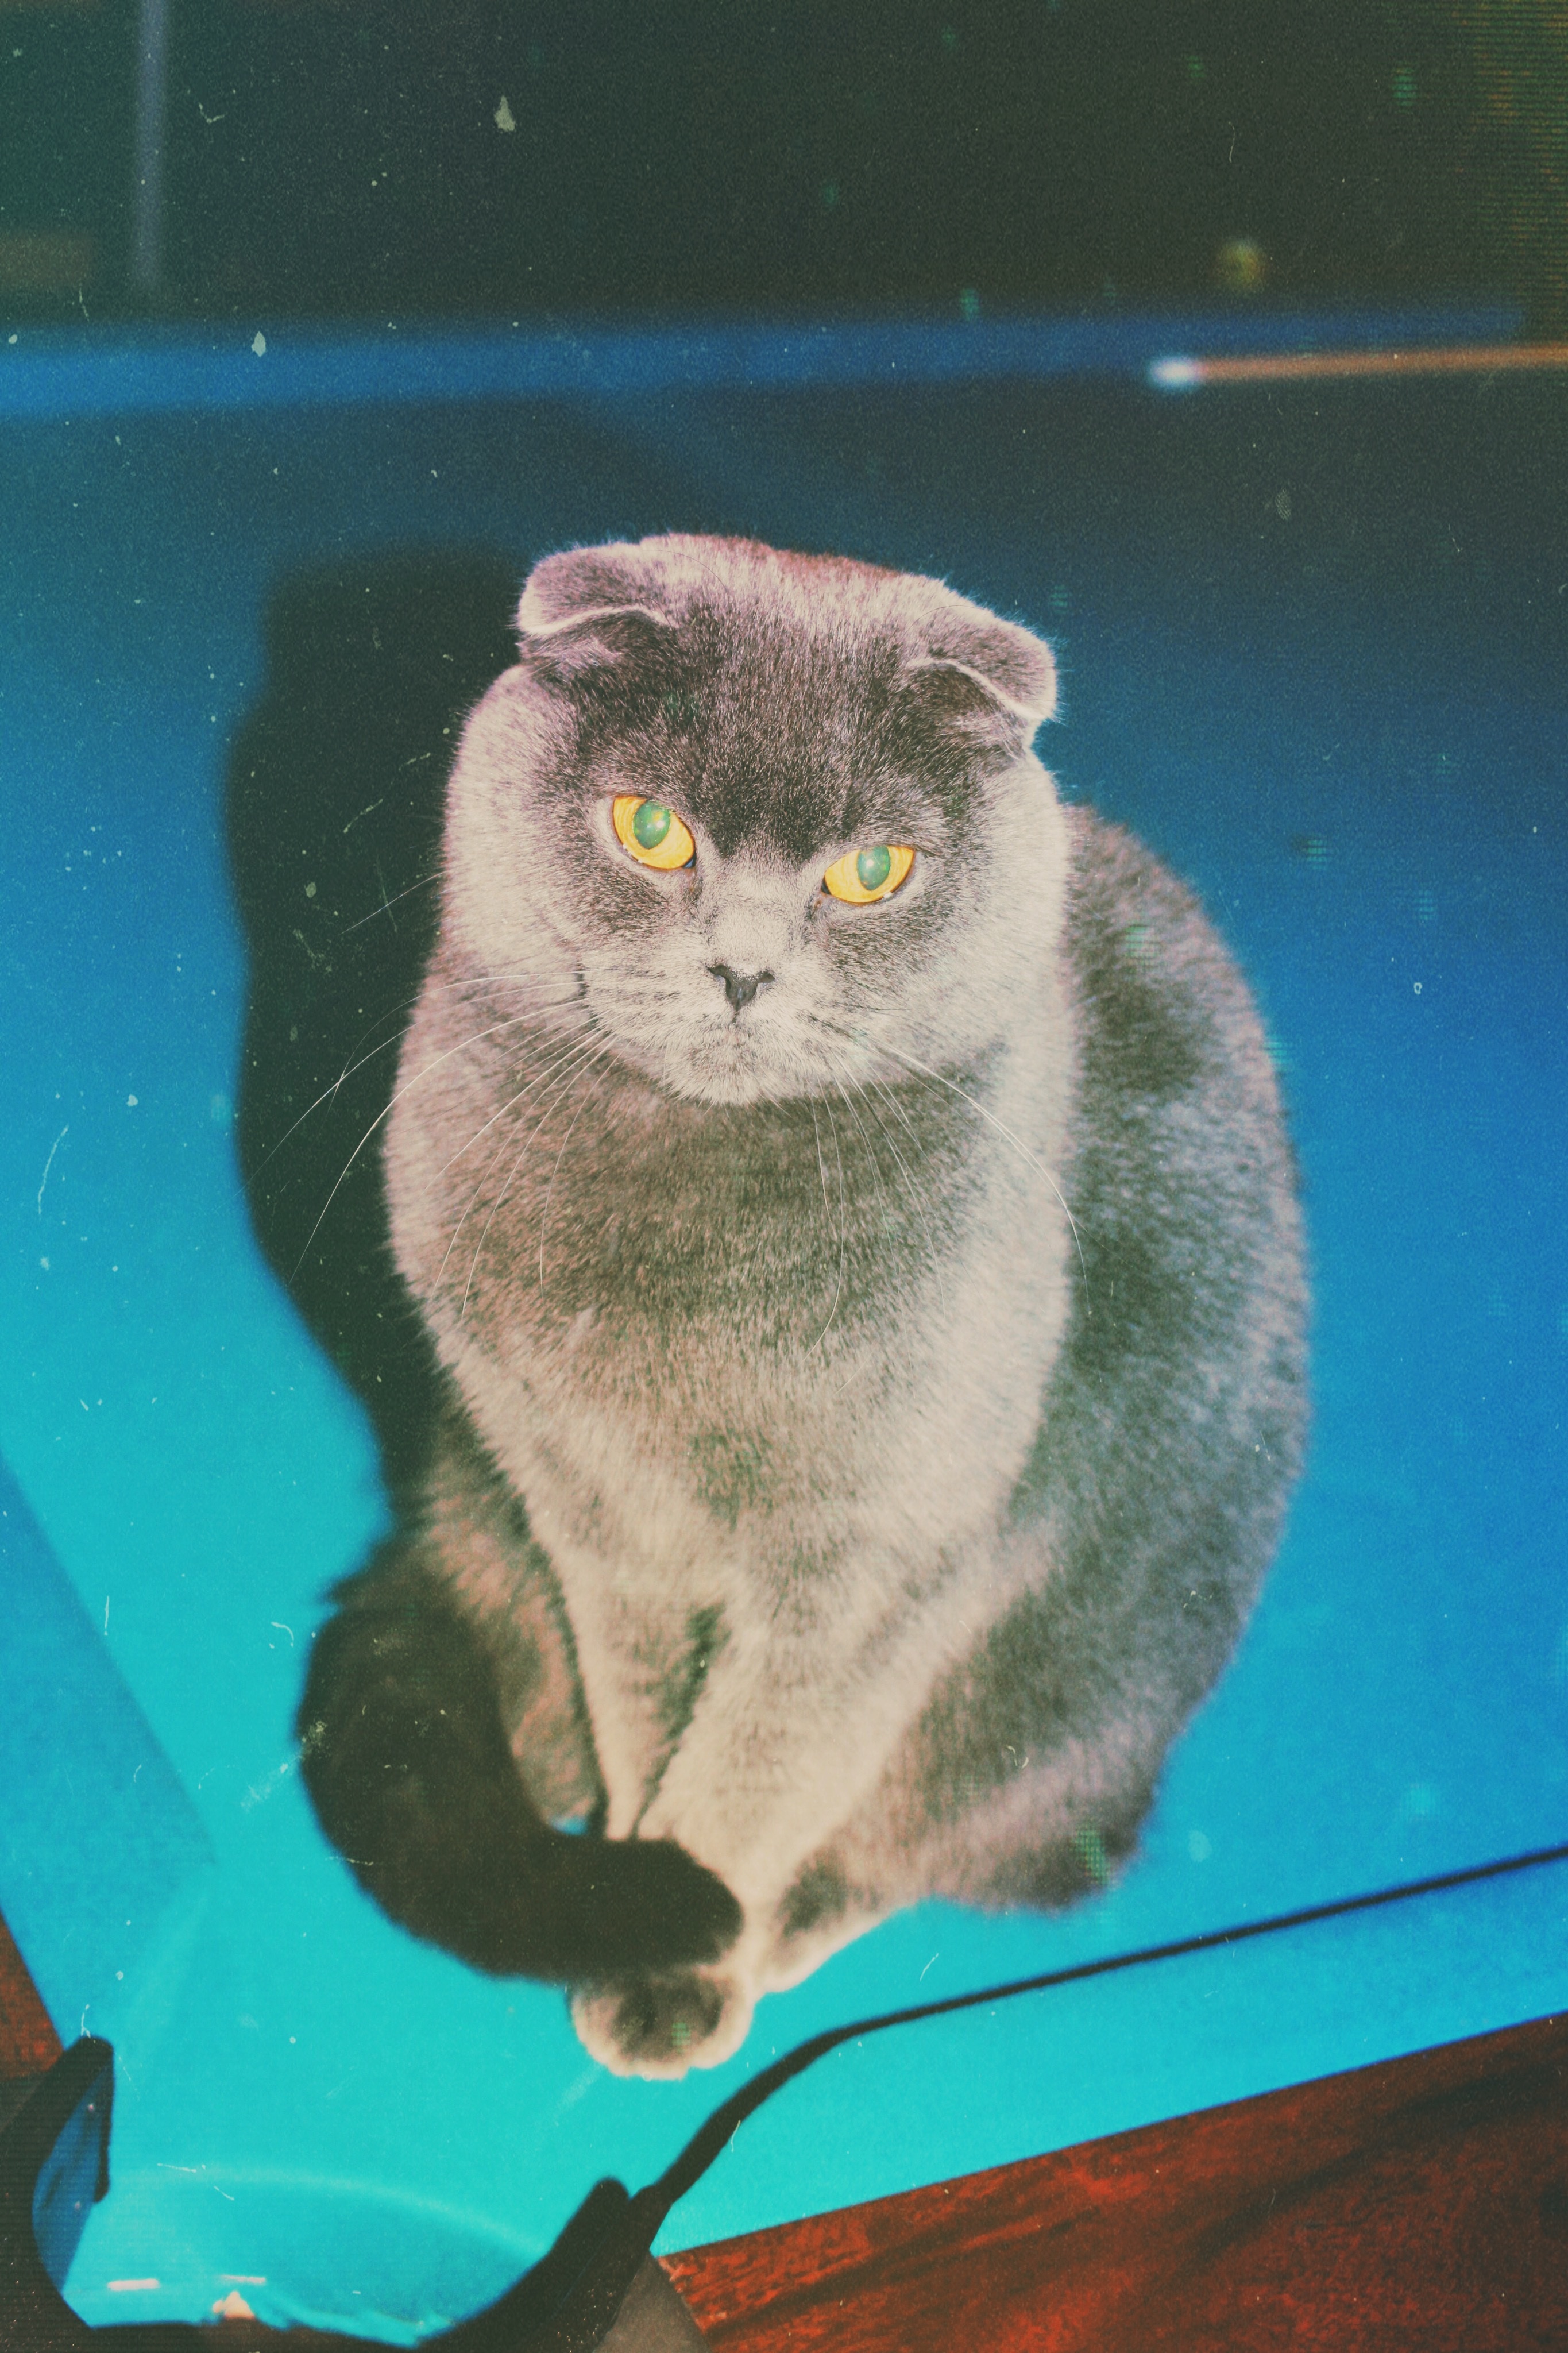
cat, mammal, fauna, whiskers, vertebrate, small to medium sized cats, cat like mammal